Little Negro Bu-ci-bu

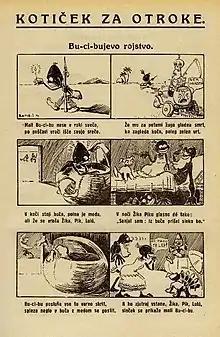
"Bu-ci-bu's Birth". Milko Bambič, 1927, "Naš glas" 3(9), p. 289

Little Negro Bu-ci-bu, also mentioned as Buci-Bu, was the first Slovene comic strip. It was created by Milko Bambič and published in 1927 in the children's column of the monthly "Naš glas" (Our Voice) in Trieste. It is a story about an arrogant and tyrannical black king that with his false wisdom leads his people to ruin and commits suicide. It caused a controversy, because it was seen as a parody on the Italian leader Mussolini, and the author predicted his demise. The Italian Fascist authorities forbade Bambič's works. He escaped from Trieste to Yugoslavia to avoid arrest.